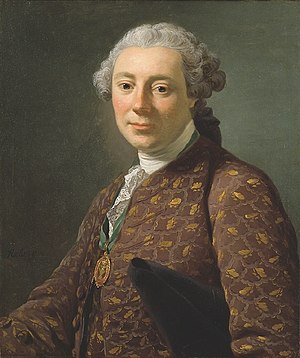
Jean Eric Rehn
Jean Eric Rehn var en svensk arkitekt og kobberstikker i tiden mellem rokoko og louis seize. Han nævnes ofte som skaber af den gustavianske stil.